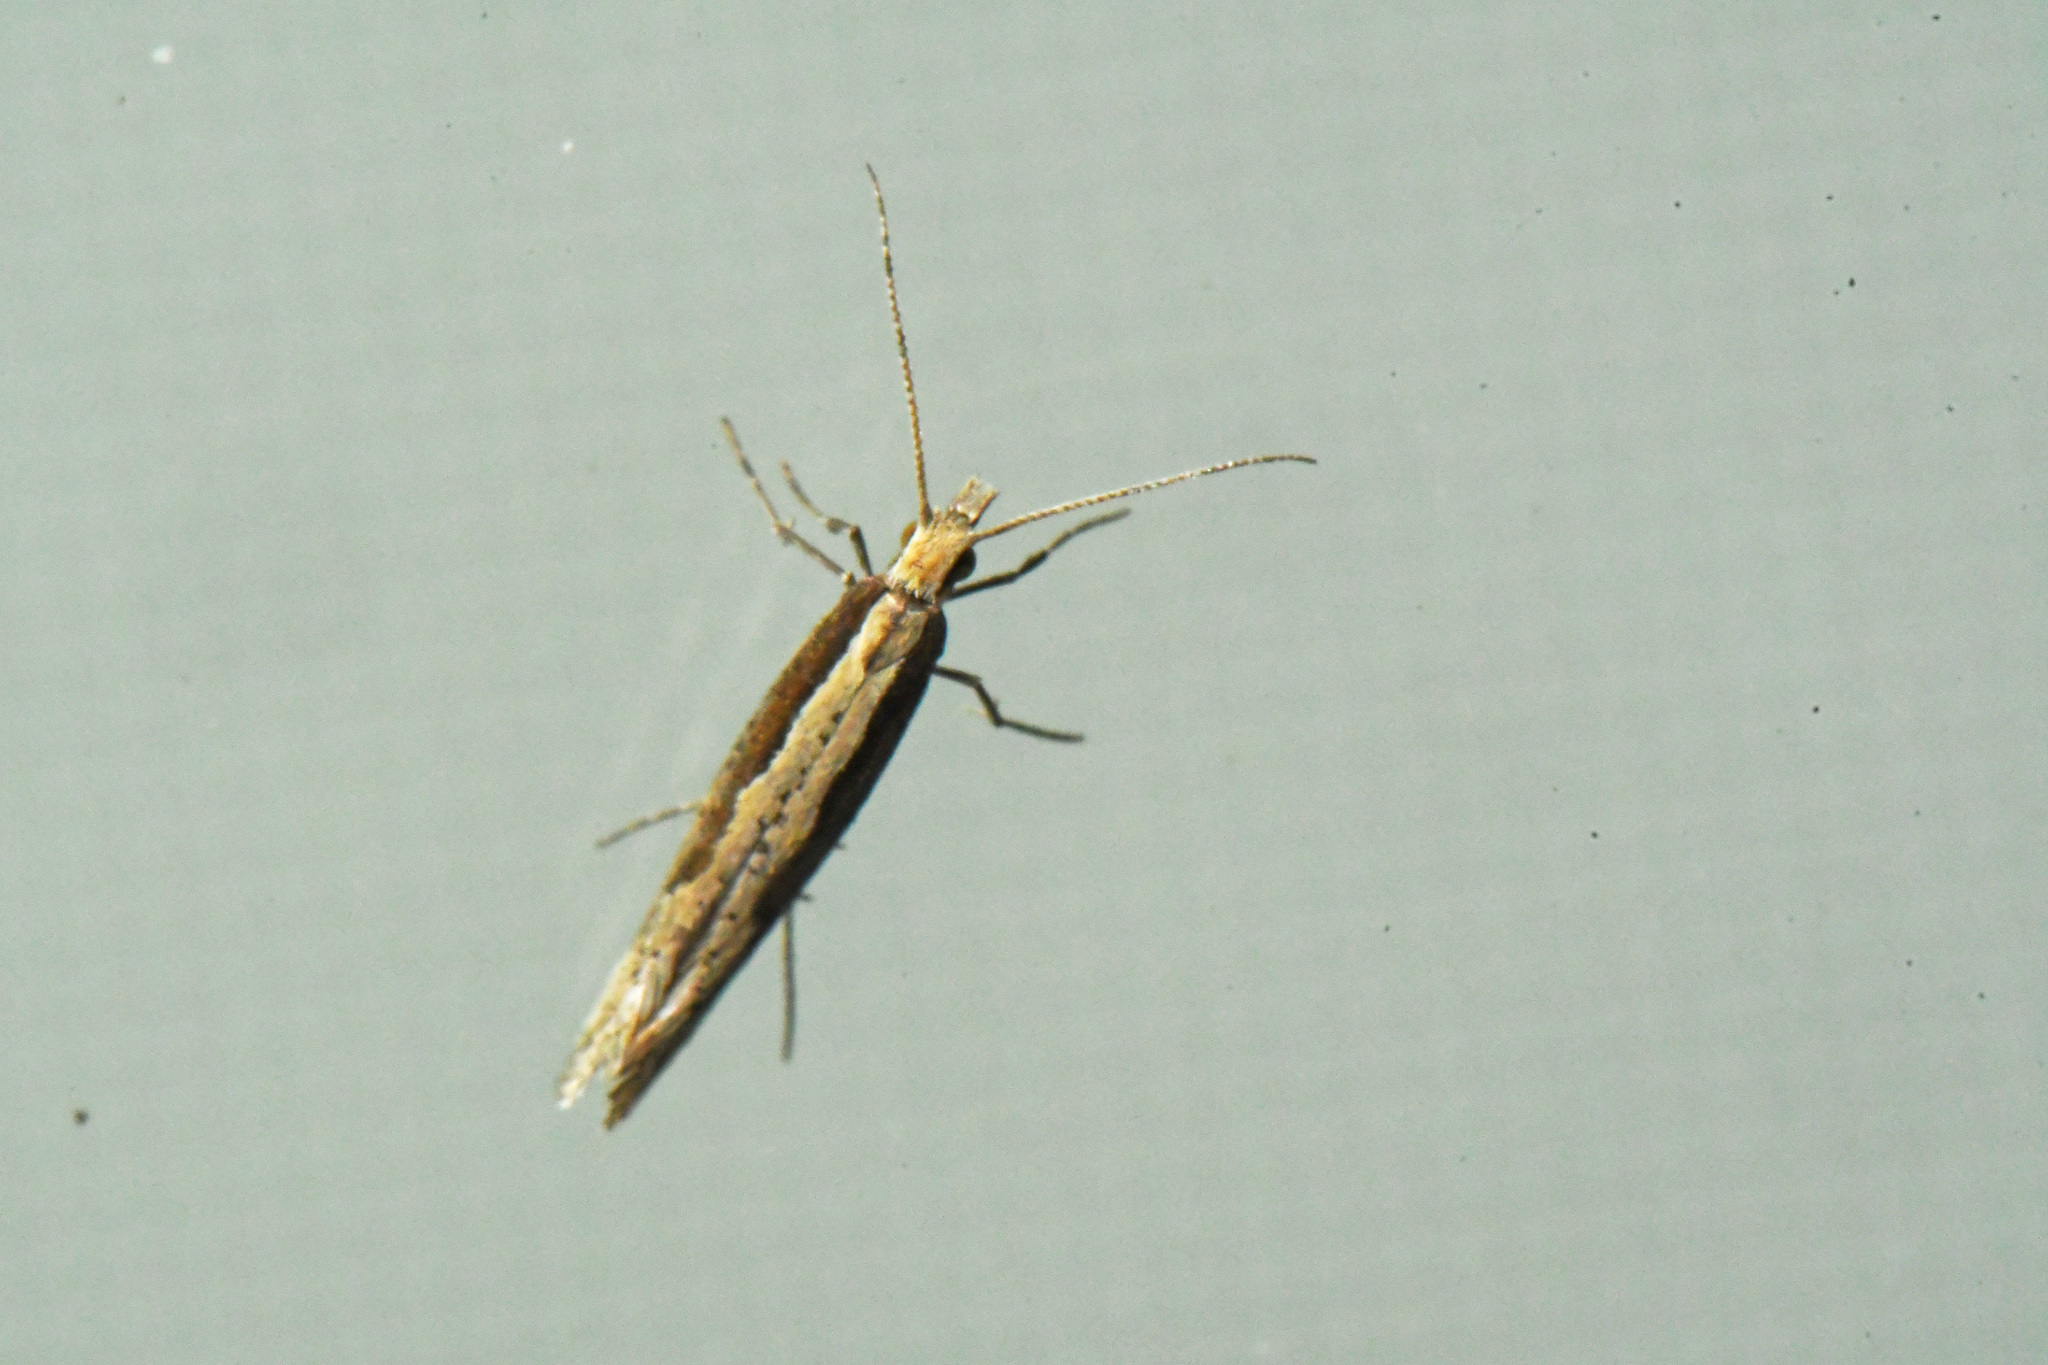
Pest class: diamondback_moth